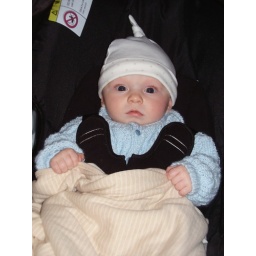
James in his car seat